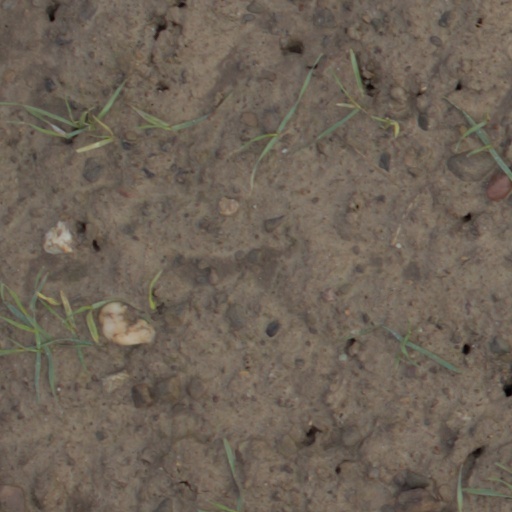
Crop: wheat